Mobile Museum of Art

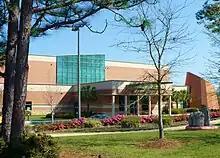
View from Museum Drive in Langan Park

The museum hosts collection and loan exhibitions. The collection consists of the Mary and Charles Rodning Gallery of Asian Art, the Katharine C. Cochrane Gallery of American Art Collection, and the Maisel Gallery of European Art. The Asian Collection contains selections of works ranging from ancient Chinese bronzes and ceramics to early 20th century works. The American Gallery features furniture, sculpture and paintings dating primarily from 1770 onwards. The European Gallery contains a broad overview of European paintings, prints, sculpture, and decorative arts. The museum also regularly features the collection in new or re-imagined exhibitions such as "Alabama Print Portfolio," "Native American Art from the Collection," "Passion for Collecting," and more.